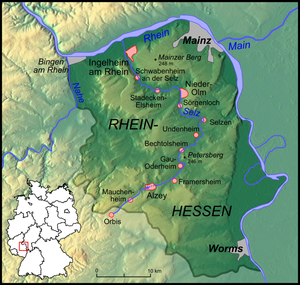
Le Selz est un affluent du Rhin, situé dans le land de Rhénanie-Palatinat en Allemagne. Sa longueur est d'environ 63 km. La surface de son bassin versant est de 389 km².